Son Yeon-jae

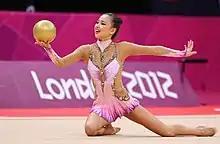
Son at the 2012 Summer Olympics, performing with ball

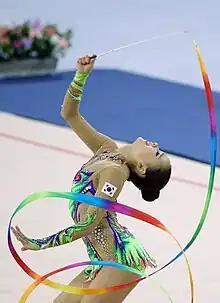
Son performing with ribbon at the 2014 Asian Games in Incheon

Son placed 6th at the Qualifications. At the All-around finals, She was ranked 3rd in the rankings up to the 2nd rotation until a drop from her Clubs scored her a 26.750 points. Son placed 5th overall at the Finals with a score of 111.475 points. Son became the first Korean Rhythmic Gymnast to qualify and reach the All-around Finals at the Olympics.